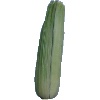
Label: Corn Husk 1